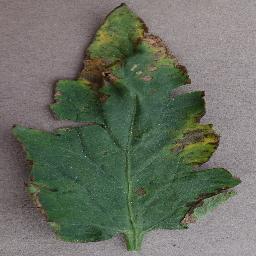
Label: Tomato___Bacterial_spot